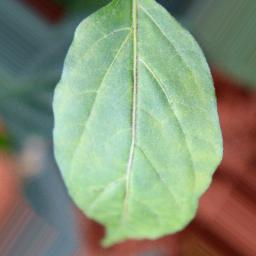
Label: healthy